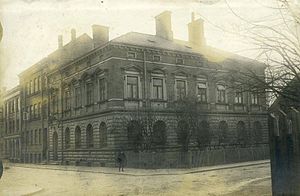
Ny jydske Kjøbstad-Creditforening / Arkitektur / Grønnegade 71
Ny jydske Kjøbstad-Creditforening i Grønnegade 71, ca. 1900
Ny jydske Kjøbstad-Creditforening var en dansk kreditforening i Aarhus, der blev grundlagt 25. januar 1871 i Hjørring, men overflyttet til Aarhus i 1878. Foreningen ydede lån i grundejendomme i alle jydske købstæder. I 1972 blev den fusioneret med Østifternes Kreditforening, Grundejernes Hypotekforening og Provinshypotekforeningen for Danmark til den nye Kreditforeningen Danmark, nu Realkredit Danmark.